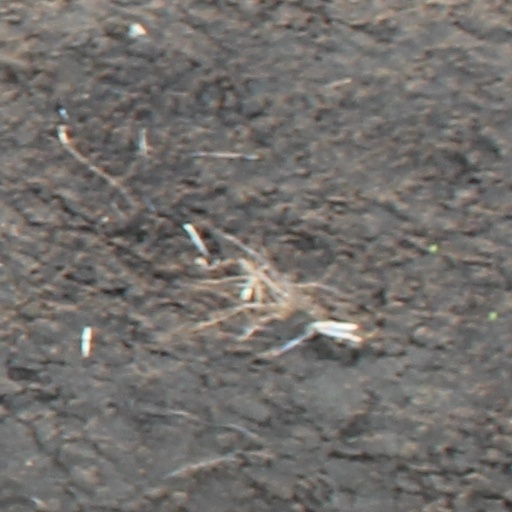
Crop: wheat